ZombiU

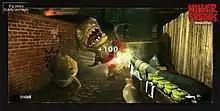
Fighting small, agile alien monsters in "Killer Freaks from Outer Space"

"ZombiU" was developed by Ubisoft Montpellier with an 80-person team; Ubisoft Bucharest provided additional assistance. The game's development paralleled that of "Rayman Legends", another Montpellier project. It was produced by Guillaume Brunier, with Gabrielle Shrager its director and lead writer; Brunier and Shrager had collaborated on the development of "From Dust". The team was approached by Nintendo to develop a mature game for their Wii U platform. The team developed the game using the proprietary LyN game engine. Since the hardware design was incomplete, the team made a number of prototypical games and decided that the new title would extensively utilize the Wii U GamePad. Originally conceived as a tie-in for "Raving Rabbids", "ZombiU" was described as an experiment by Montpellier in adapting the Rabbids franchise for a more "hardcore" audience. According to Guillaume, the monsters were based on the Rabbids because some people found the sound generated by the Rabbids annoying; in the game, players can "trash and destroy" them. The association with Rabbids was eliminated by Ubisoft during development, since they thought that turning Rabbids into monsters did not suit the "Raving Rabbids" franchise. Announced at E3 2011 as "Killer Freaks from Outer Space", the arcade first-person shooter had players with extravagant weapons killing small monsters.